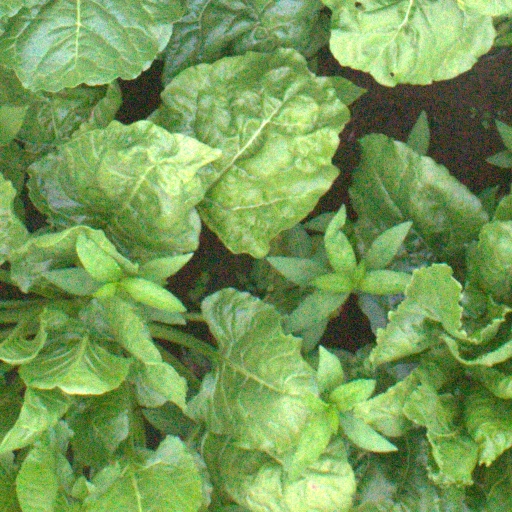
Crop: sugar beet